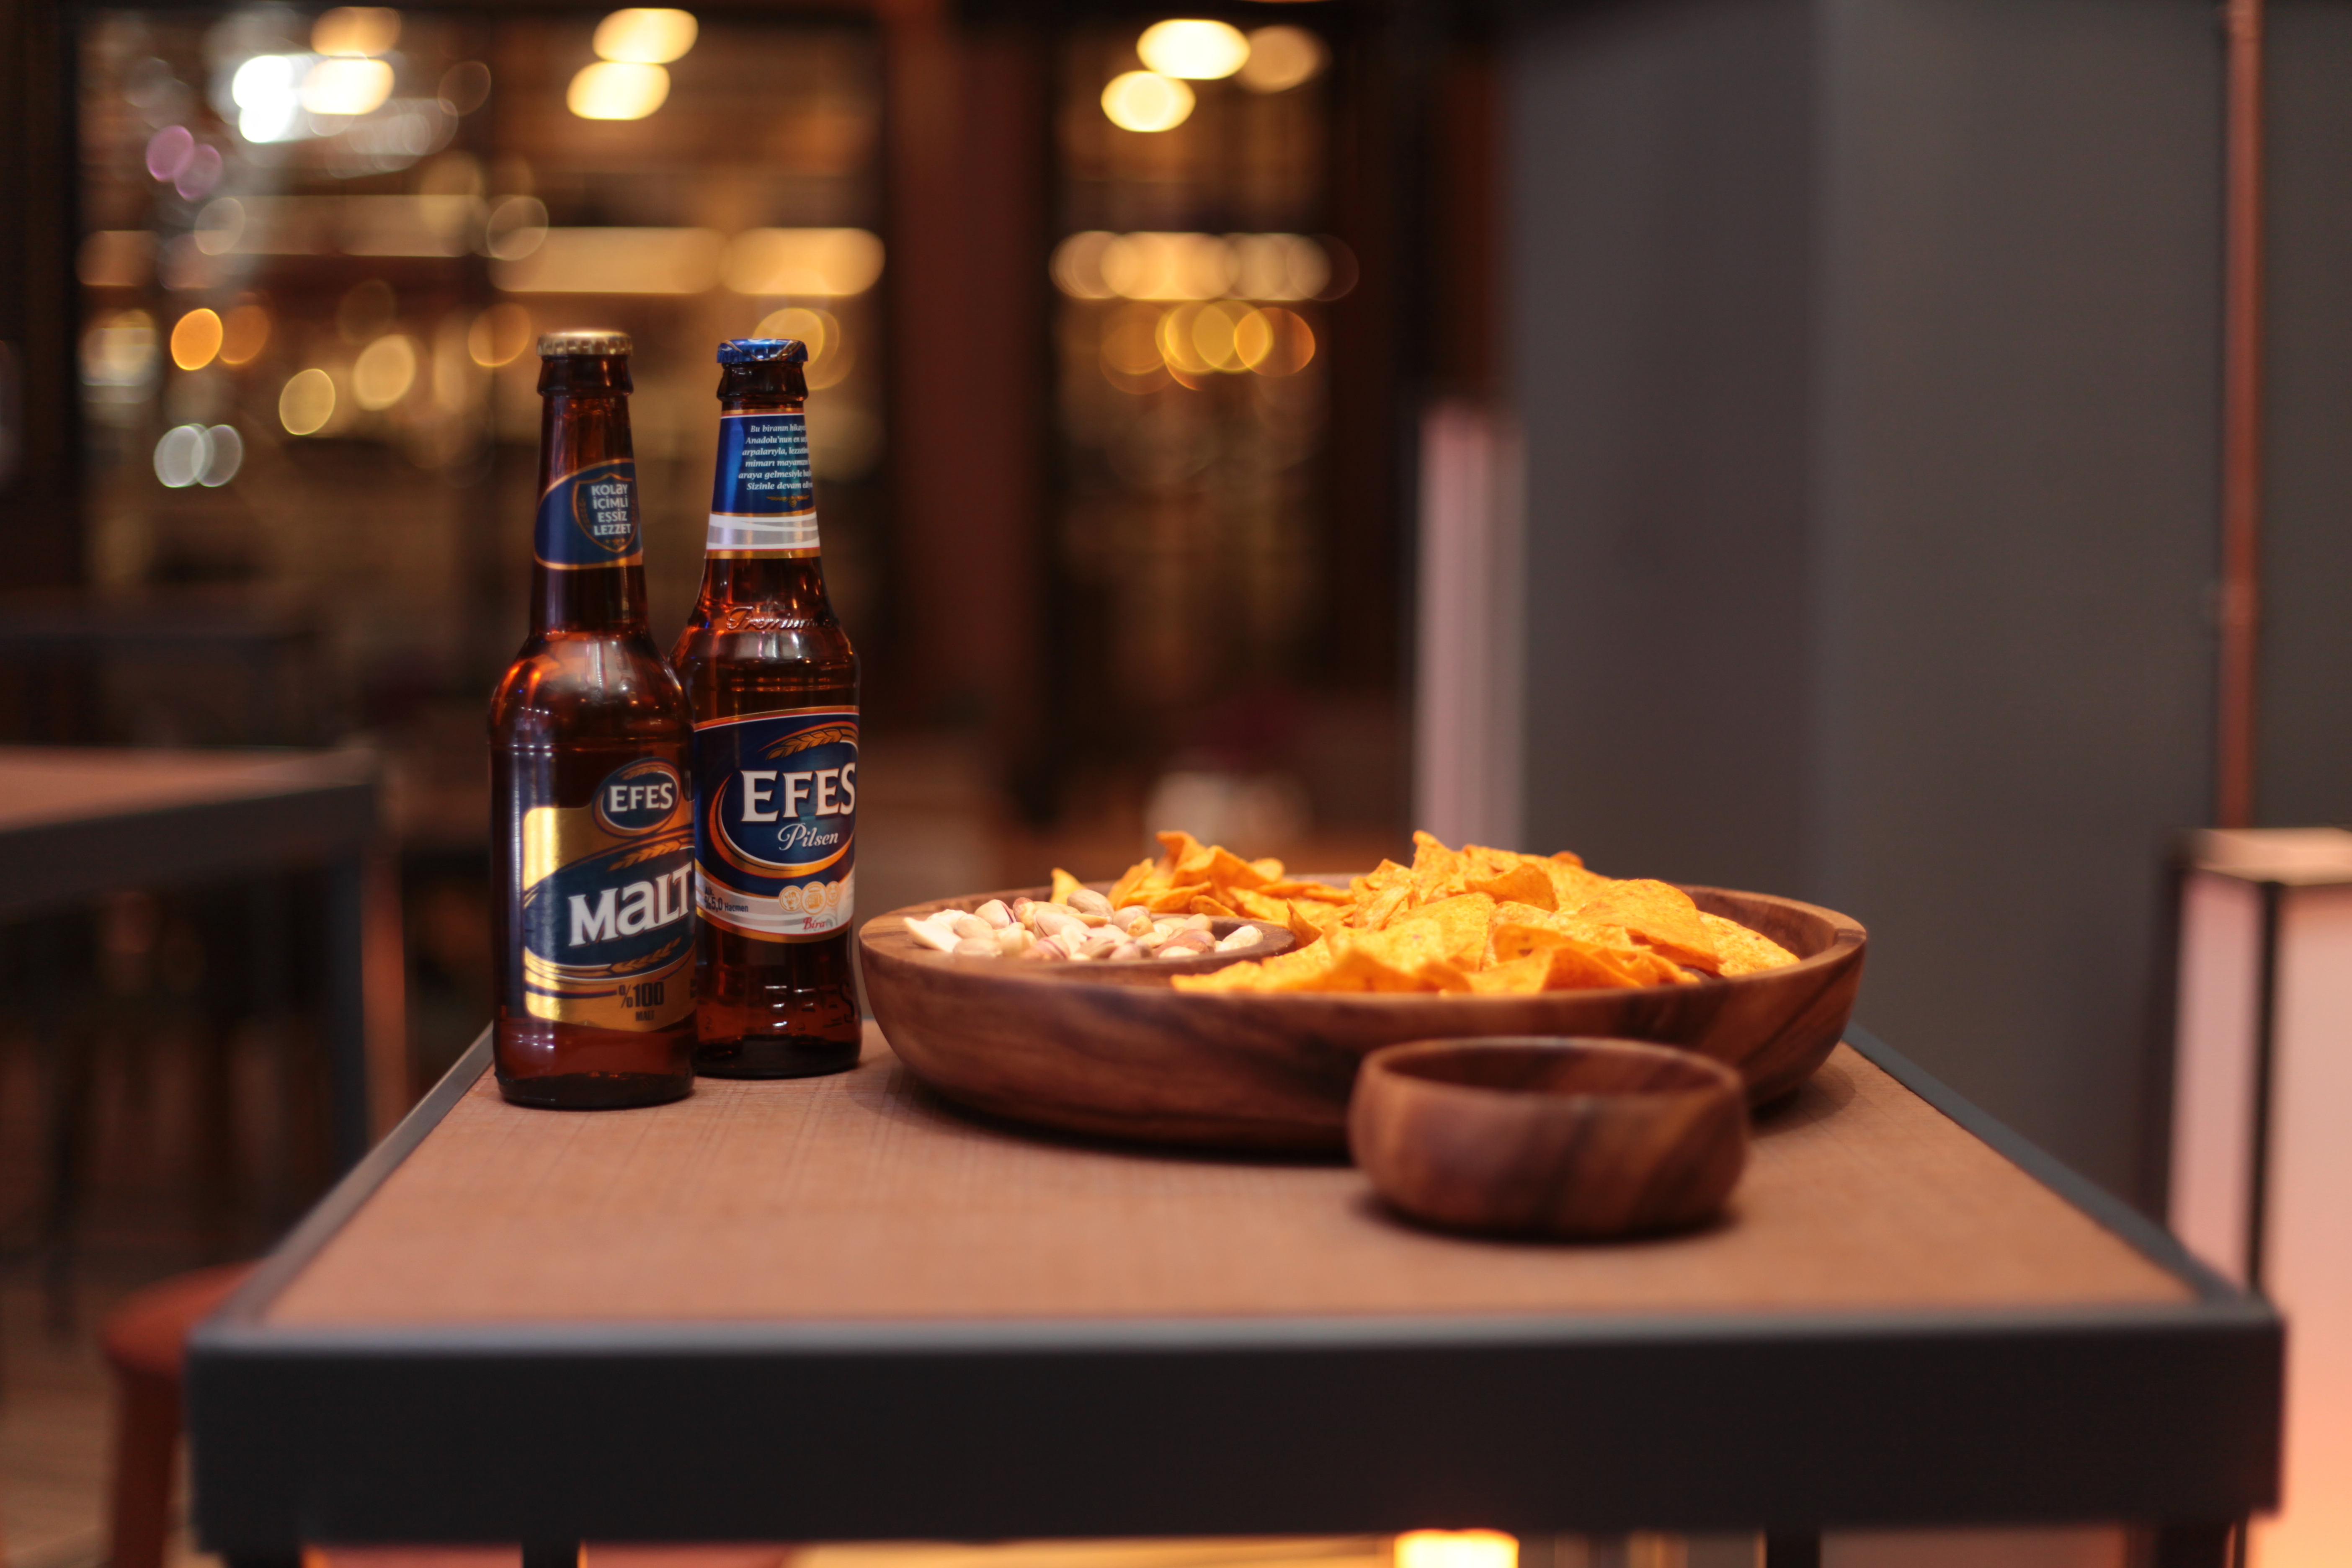
beer, food, drink, dish, alcoholic beverage, cuisine, ingredient, distilled beverage, meal, liqueur, bar, wine, american food, restaurant, canadian cuisine, breakfast, whisky